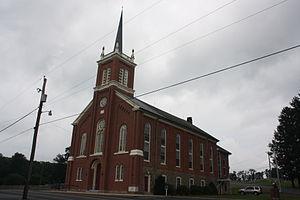
Hereford Township est un township, situé dans le comté de Berks, en Pennsylvanie, aux États-Unis. En 2010, il comptait une population de 2 997 habitants.